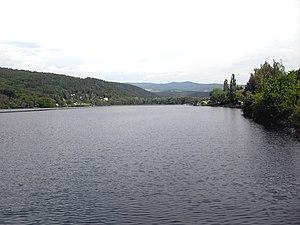
L'Ida est une rivière prenant sa source en Slovaquie qui rejoint la rivière Bodva dans le bassin du Danube.